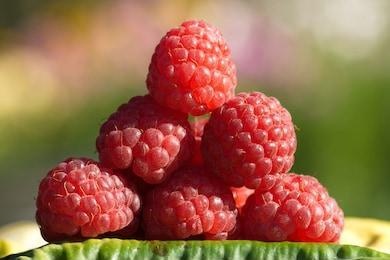
Label: raspberry